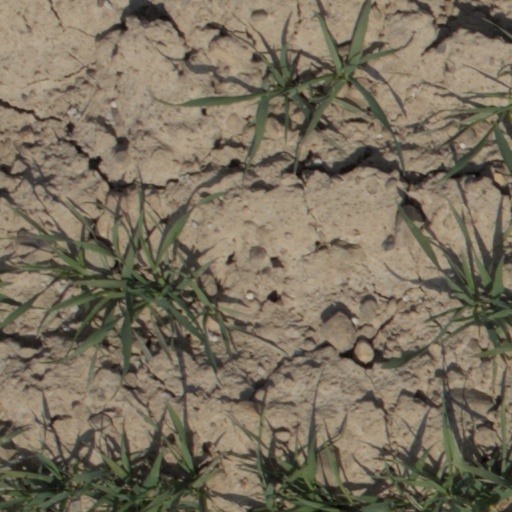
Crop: wheat